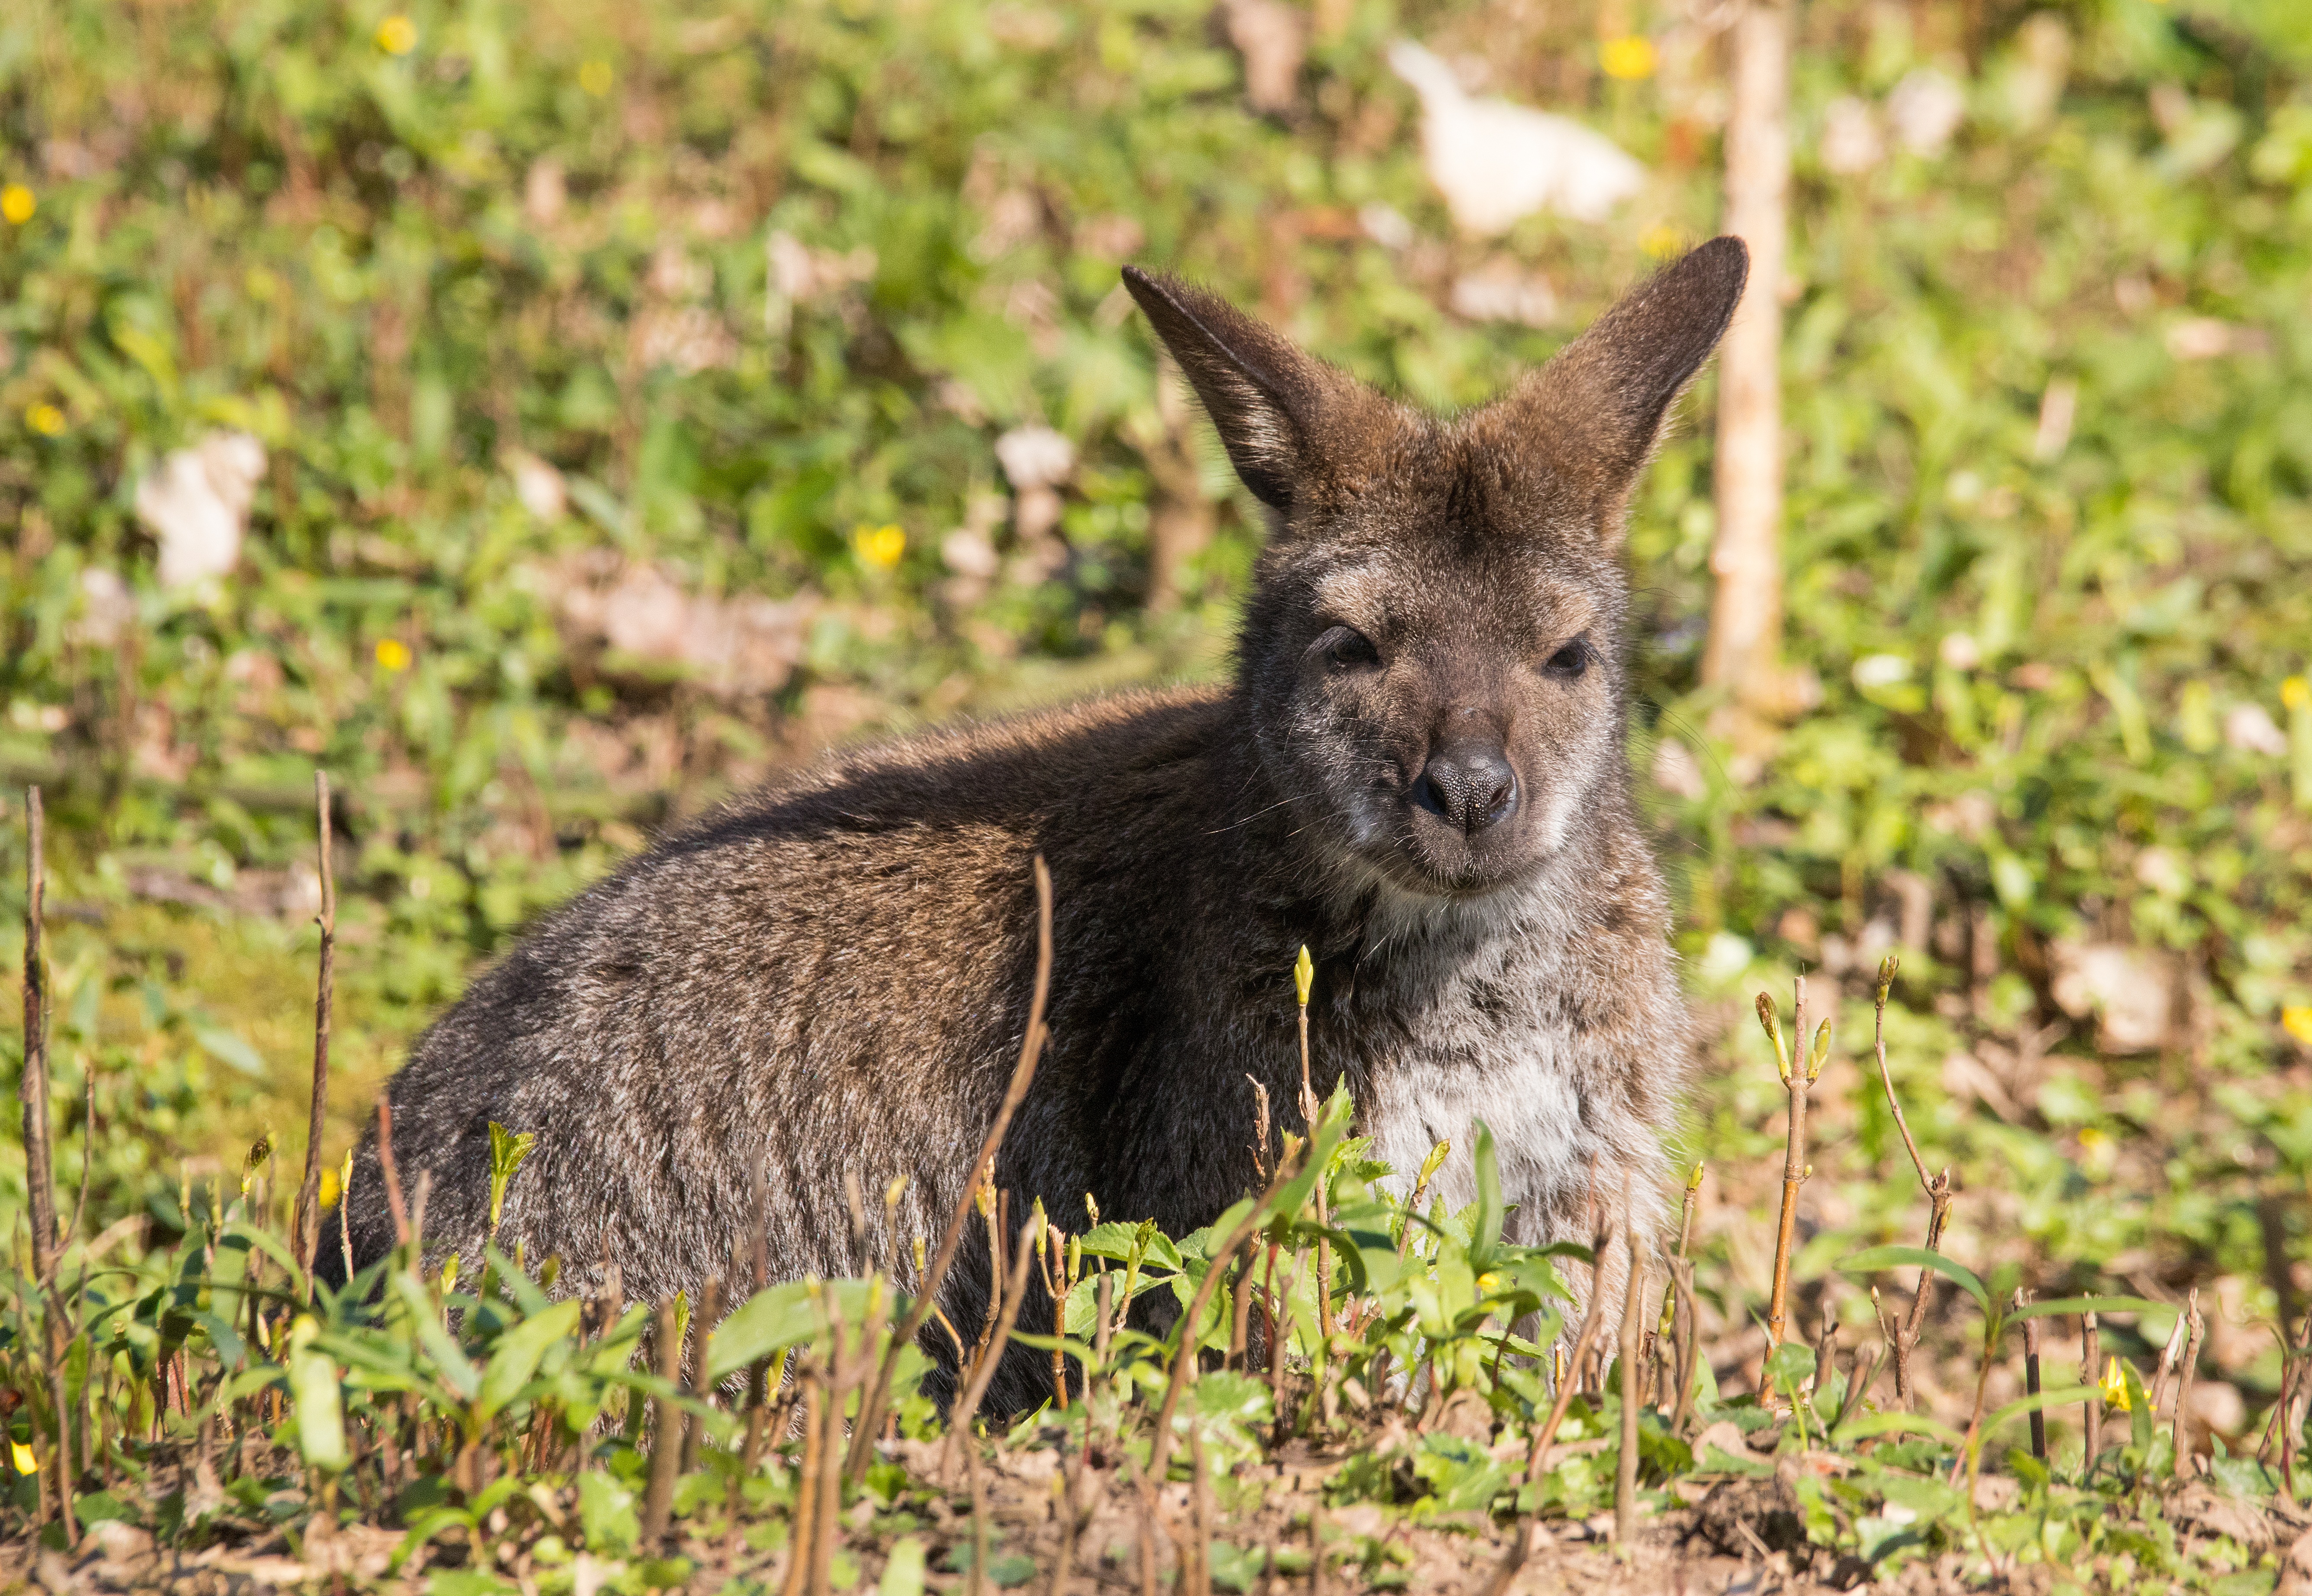
grass, animal, wildlife, zoo, mammal, fauna, rabbit, kangaroo, wallaby, hare, vertebrate, marsupial, macropodidae, rabits and hares